Marie-José of Belgium

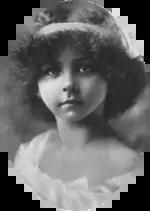
Marie-José, aged 9

Princess Marie-José was born in Ostend, the youngest child of King Albert I of the Belgians and his consort, Duchess Elisabeth in Bavaria. Through her mother she was a grandniece of Empress Elisabeth of Austria and of Maria Sophie of Bavaria, last queen consort of the Kingdom of the Two Sicilies. During the First World War, she was evacuated to England where she was a boarding pupil at the Brentwood Ursuline Convent High School in Brentwood, Essex. She later attended the Santissima Annunziata Boarding School in Florence, Italy, where she first met her future husband. In 1924, Marie-José attended her first court ball. For the occasion she was given an antique pearl and diamond tiara that had originally been owned by Stéphanie de Beauharnais.